Tel Aviv

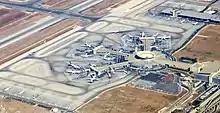
Ben Gurion International Airport

The three largest newspaper companies in Israel: , Maariv and Haaretz are all based within the city limits. Several radio stations cover the Tel Aviv area, including the city-based Radio Tel Aviv.